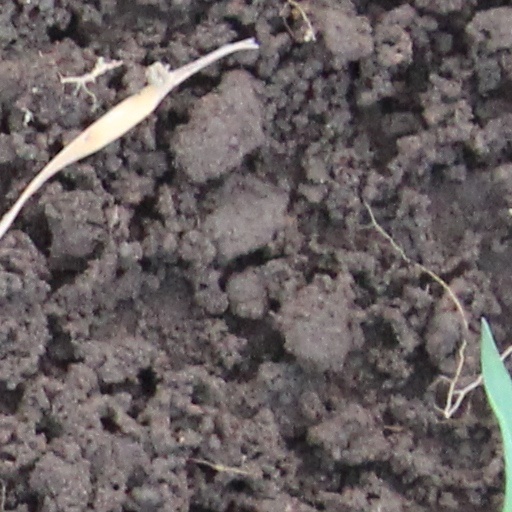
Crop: wheat